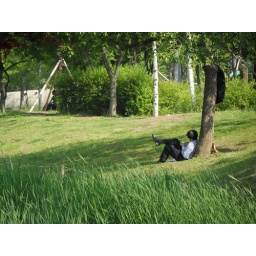
reading a book under a tree